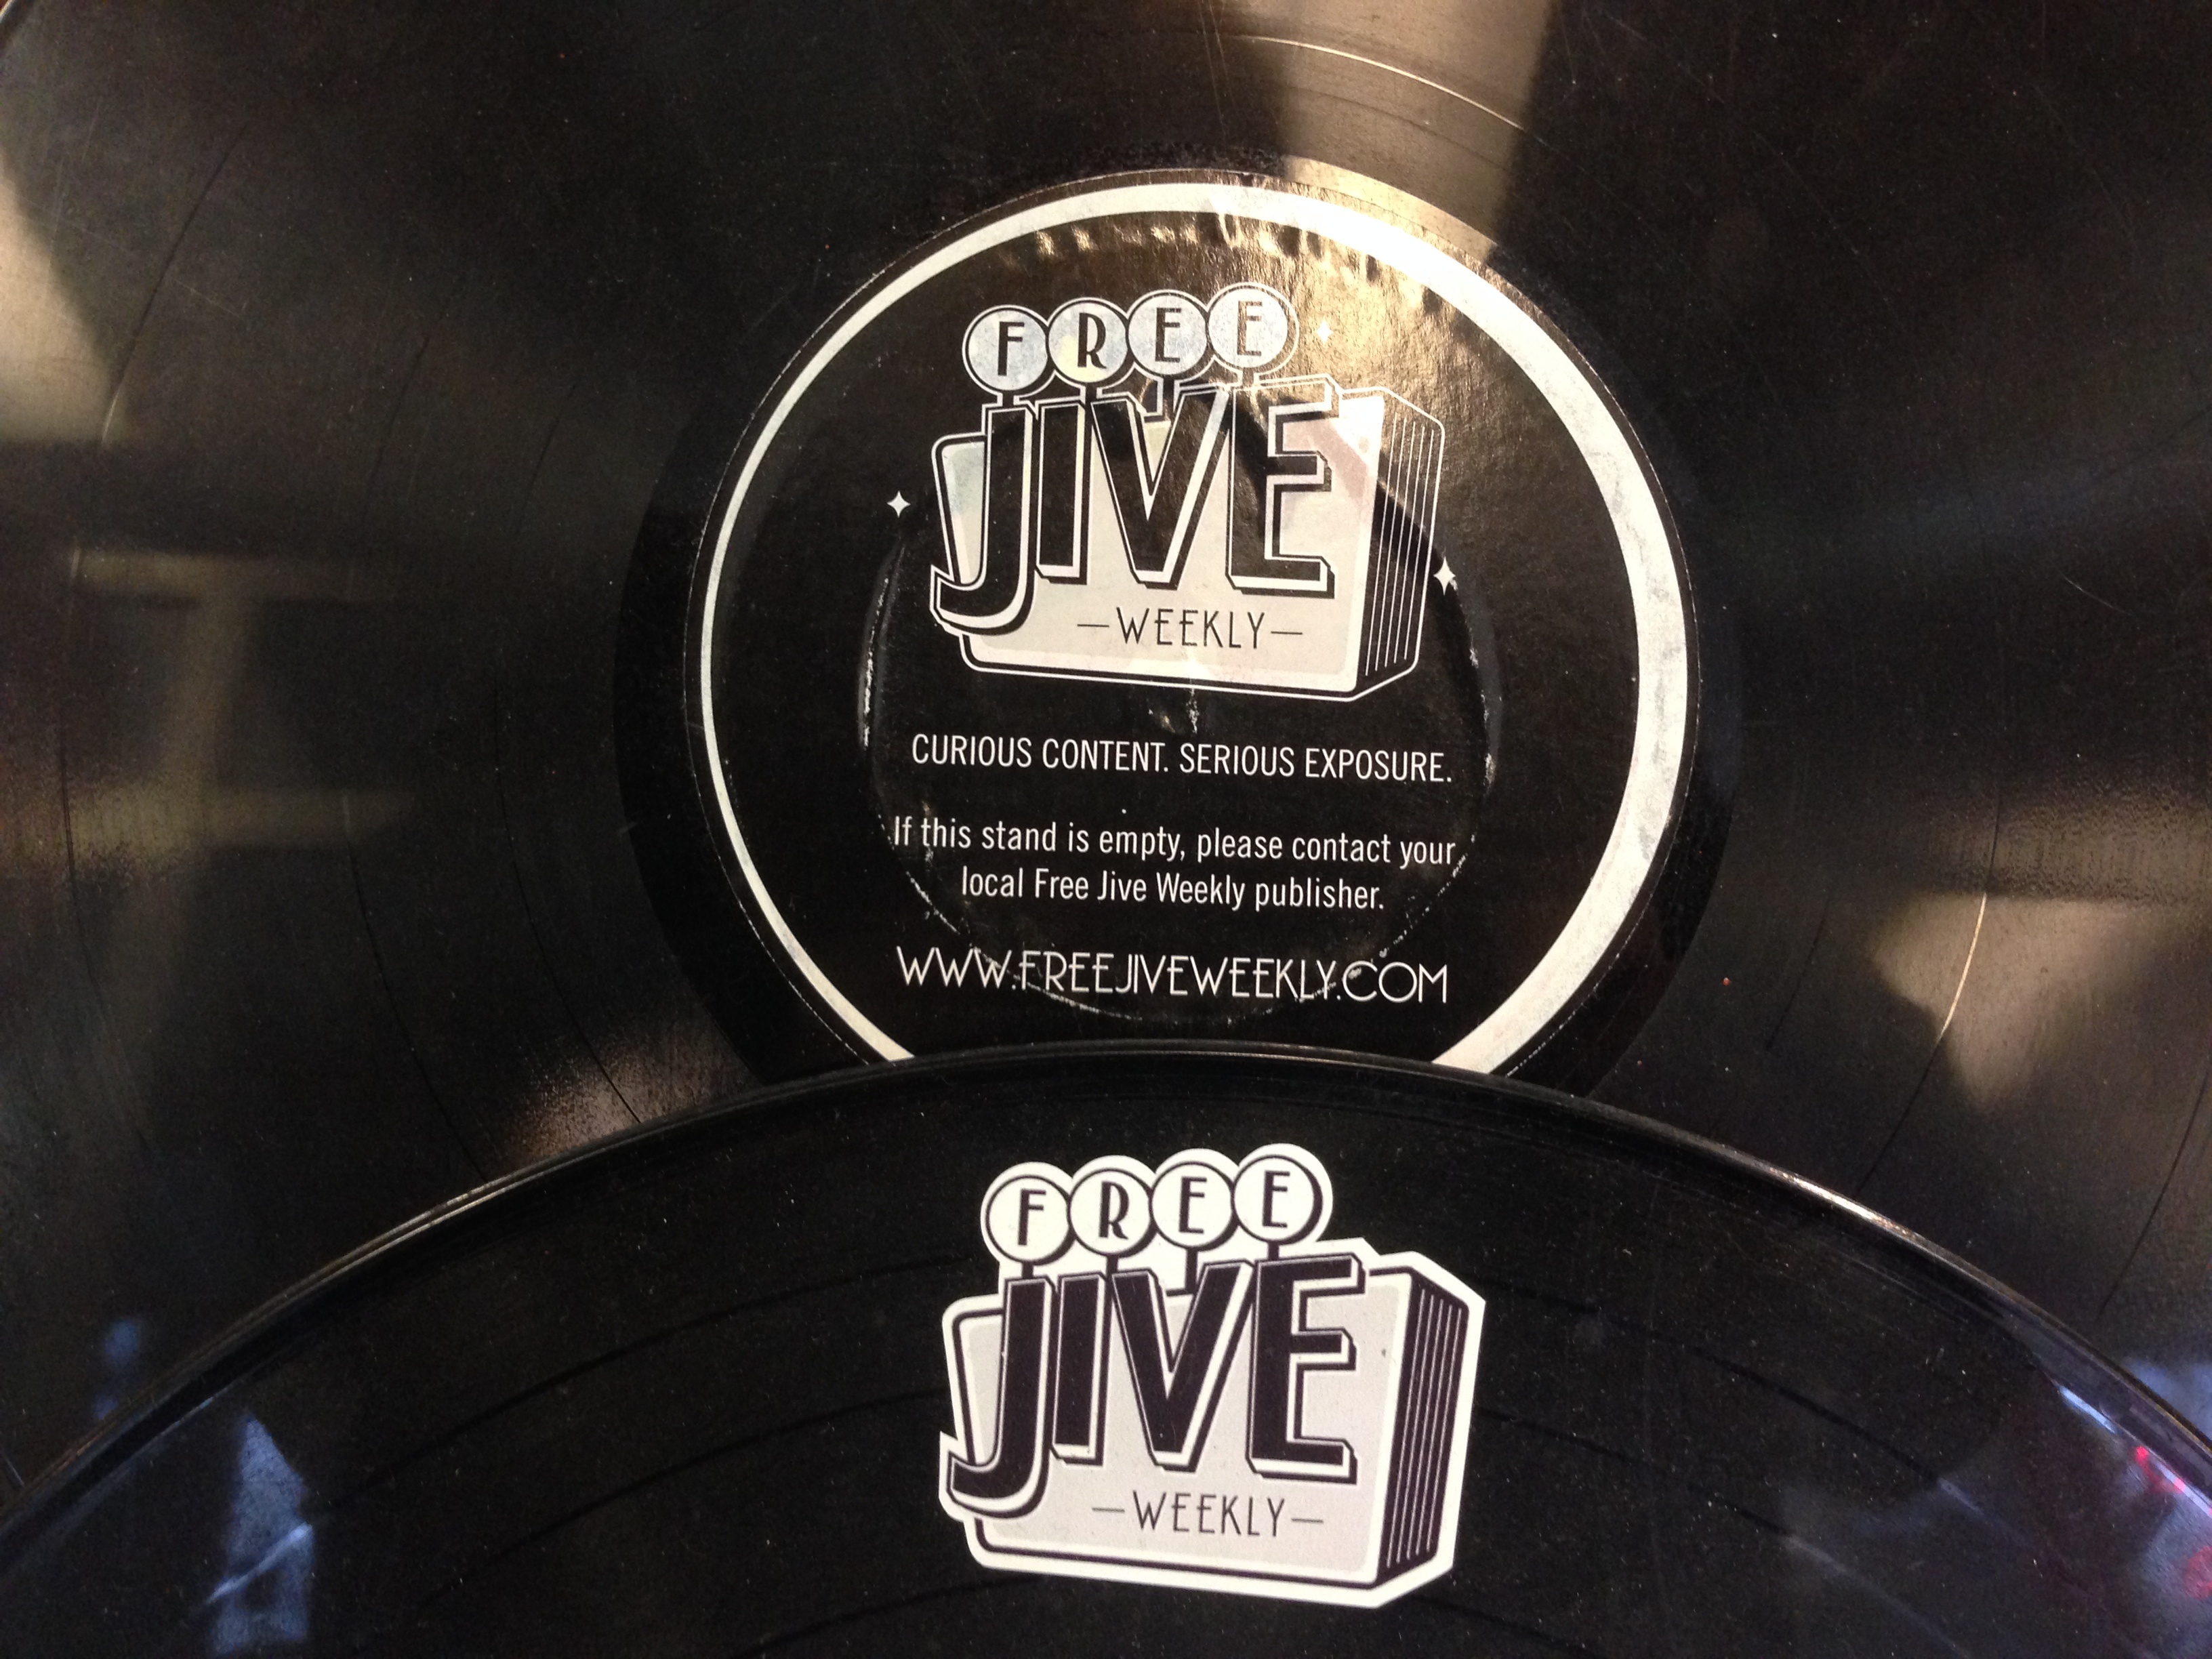
car, wheel, vehicle, tire, rim, classic, gramophone record, automotive tire